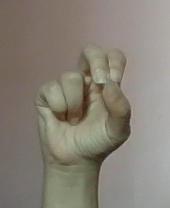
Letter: gaaf